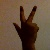
The image shows a hand gesture representing the number 3 in Indian Sign Language.